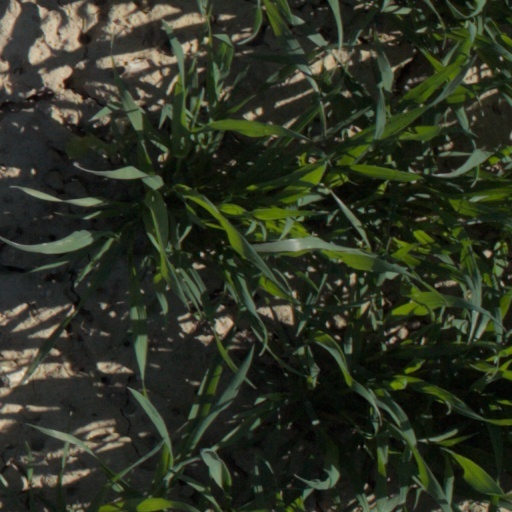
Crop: wheat